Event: Ecuador Earthquake
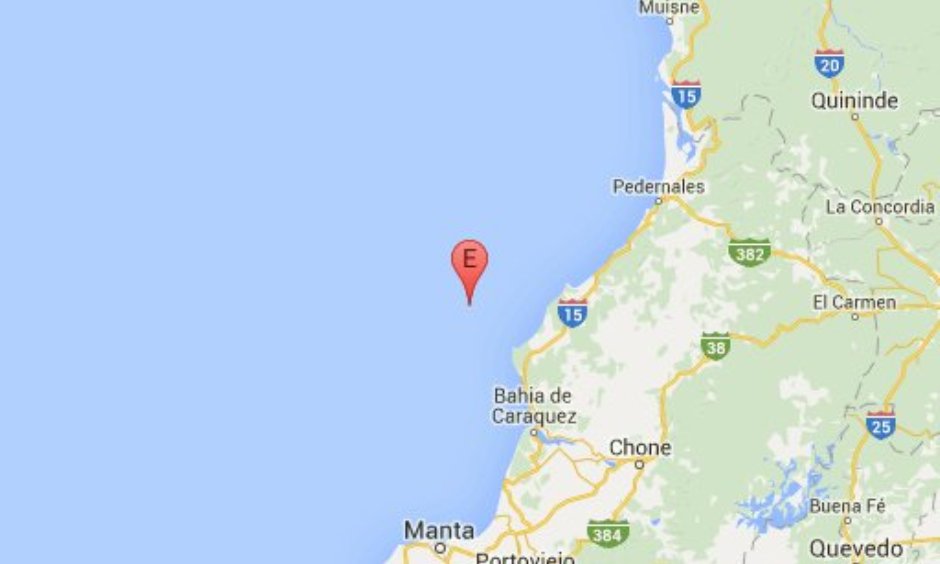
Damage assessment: no_damage